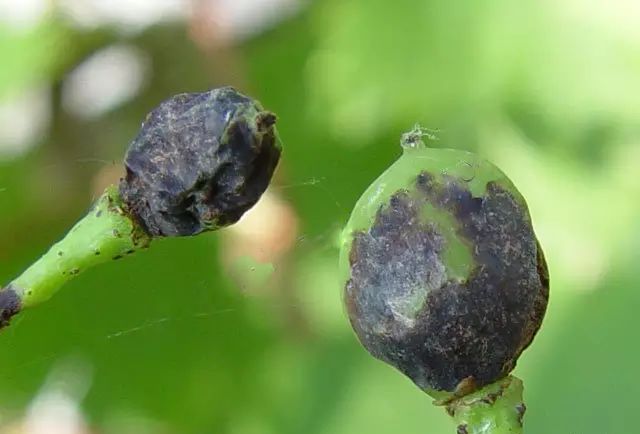
Plant: Apple
Disease: apple black rot